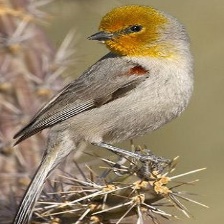
Species: VERDIN
Scientific name: AURIPARUS FLAVICEPS